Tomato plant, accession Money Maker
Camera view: horizontal (90 deg, fisheye); turntable rotation: 120 degrees
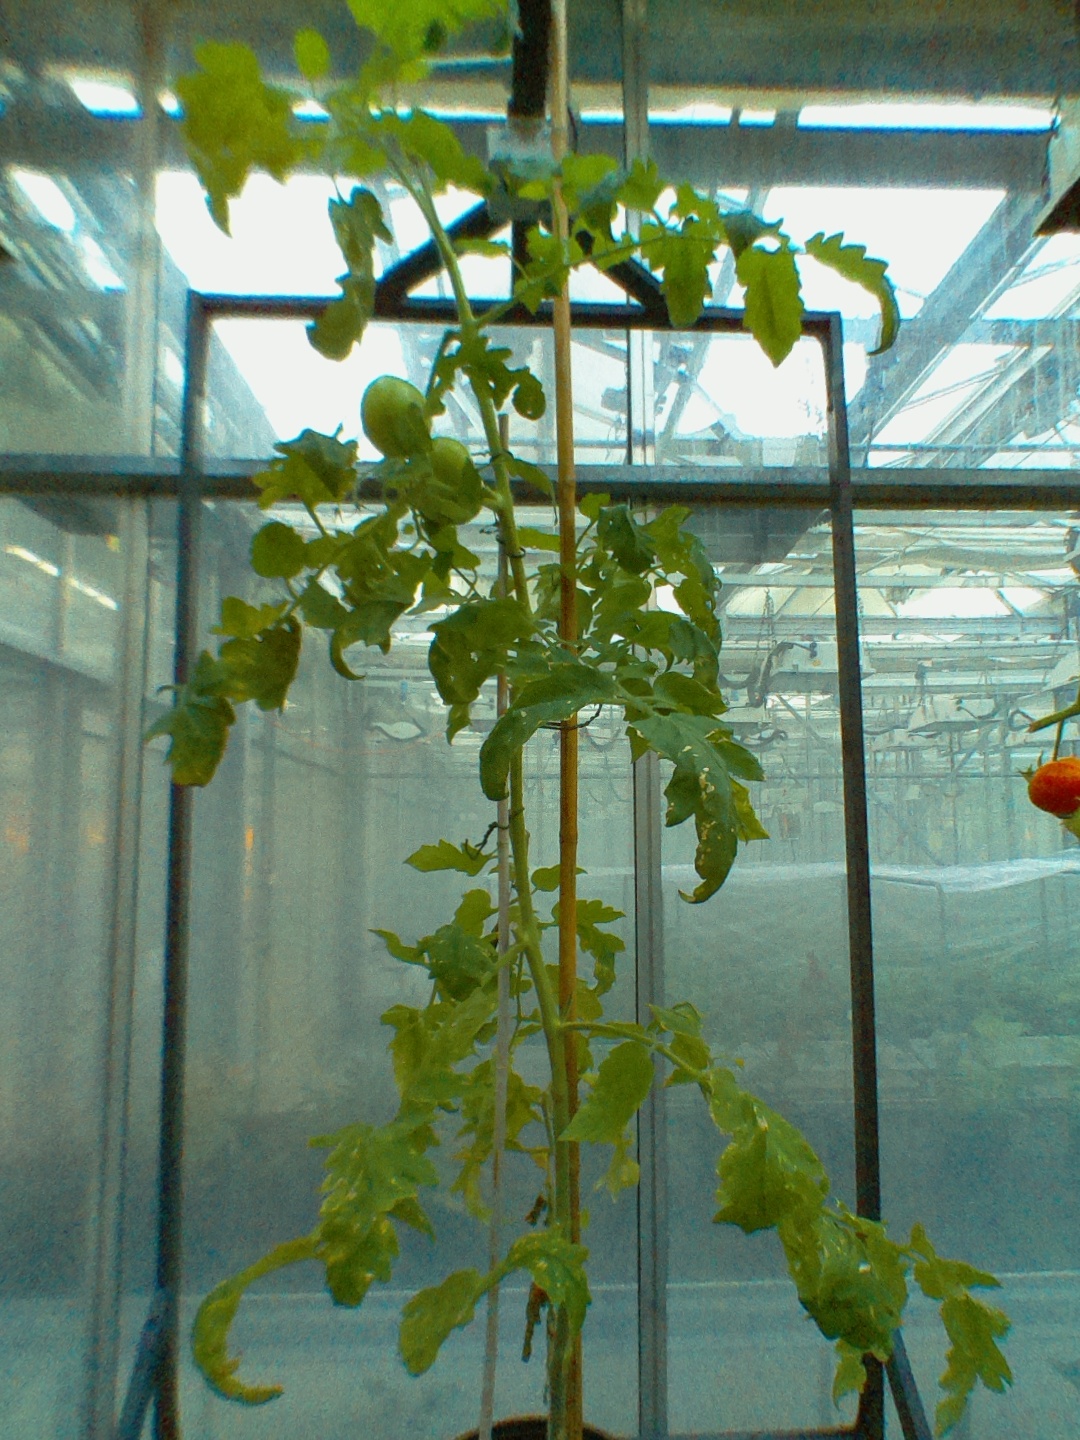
BBCH growth stage 77: 70%-80% of final fruit size